Aleksandra Zagórska

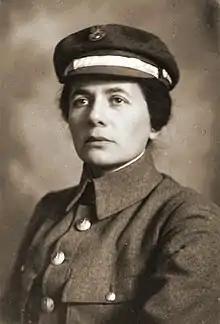
Major Aleksandra Zagórska in uniform, Lwów ca. 1918–1919

Lt. Col. Aleksandra Zagórska, firstly, Bitschan, secondly, Zagórska, aka Aleksandra Bednarz (born 24 April 1884 in Lublin, died 14 April 1965 in Warsaw) – was a lieutenant colonel in the Polish Armed Forces, a soldier in the Legions, organizer and commandant of the Voluntary Legion of Women and an independence activist.